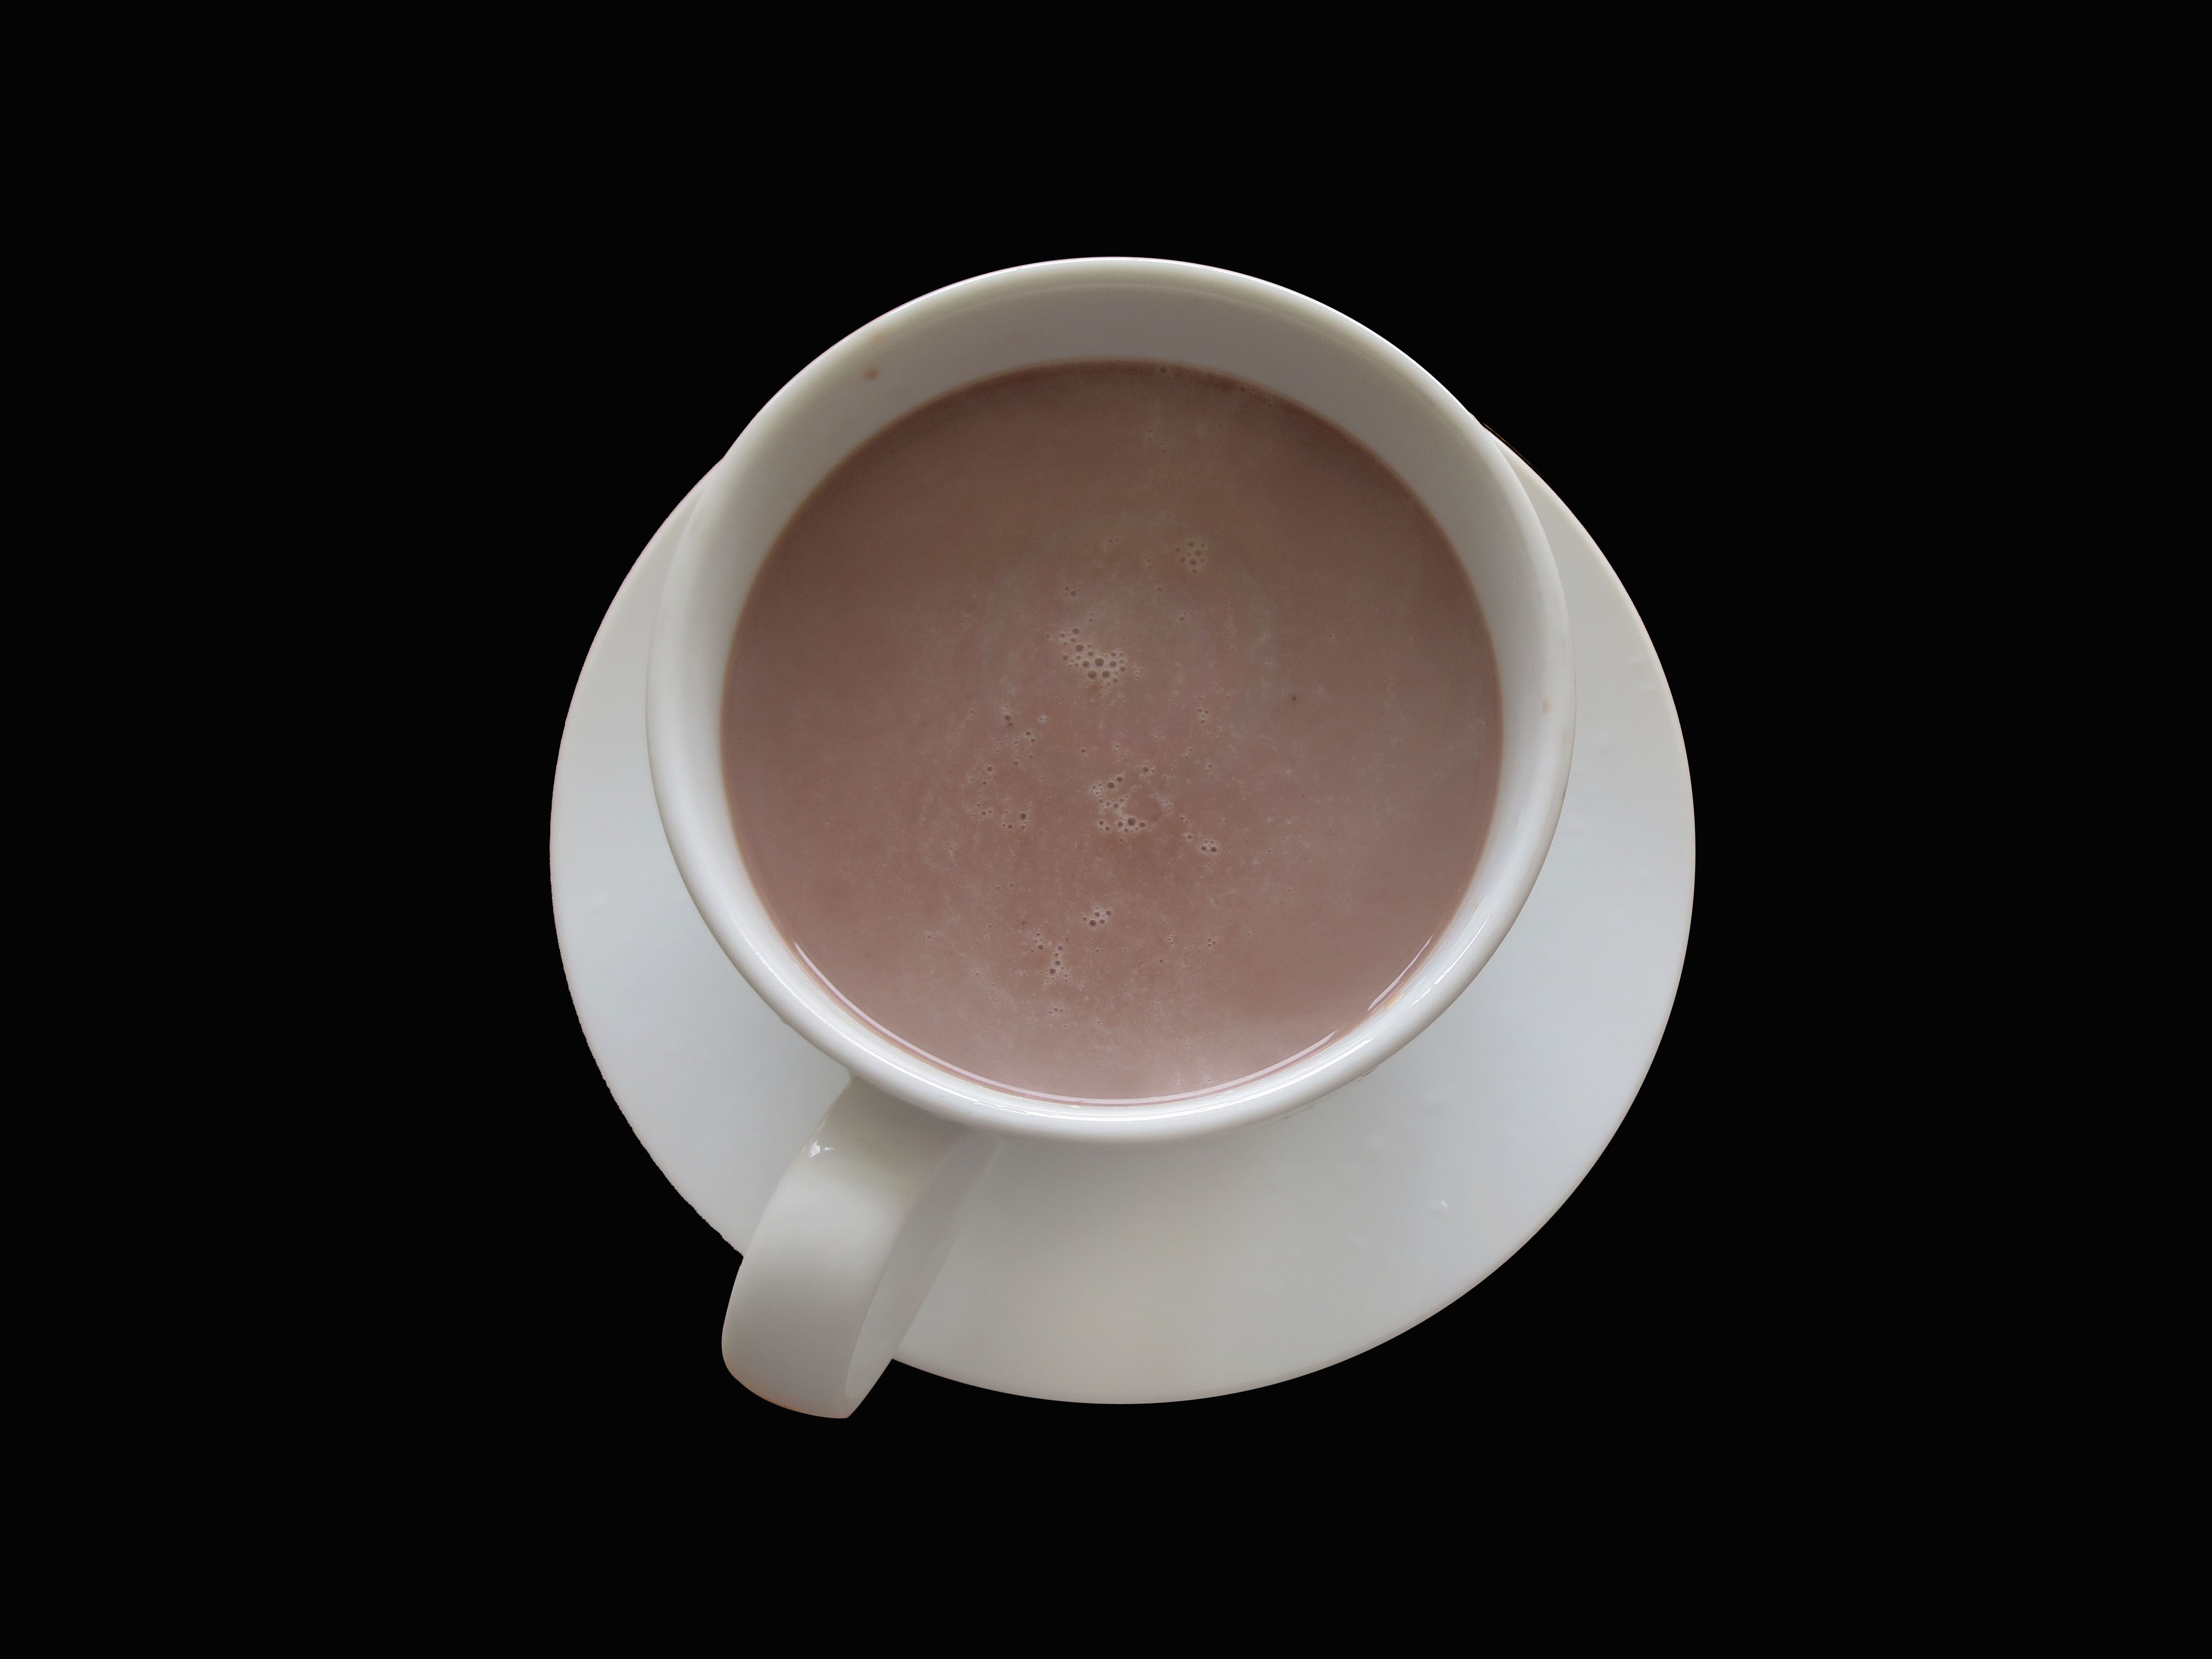
coffee, cup, saucer, drink, coffee cup, caffeine, organ, cacao, dishware, a cup of coffee, the brew